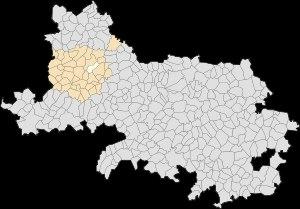
Saint-Michel-sur-Ternoise est une commune française située dans le département du Pas-de-Calais en région Hauts-de-France.